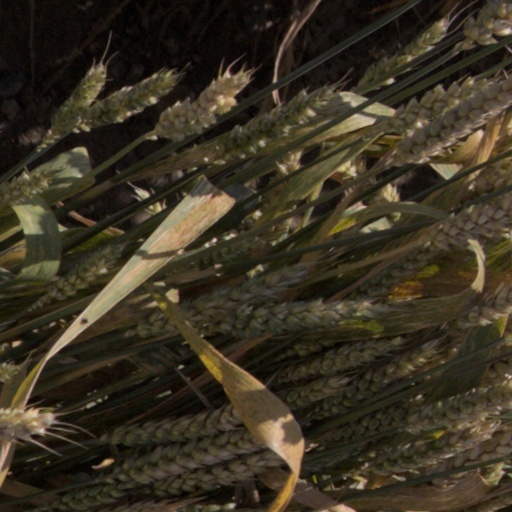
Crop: wheat